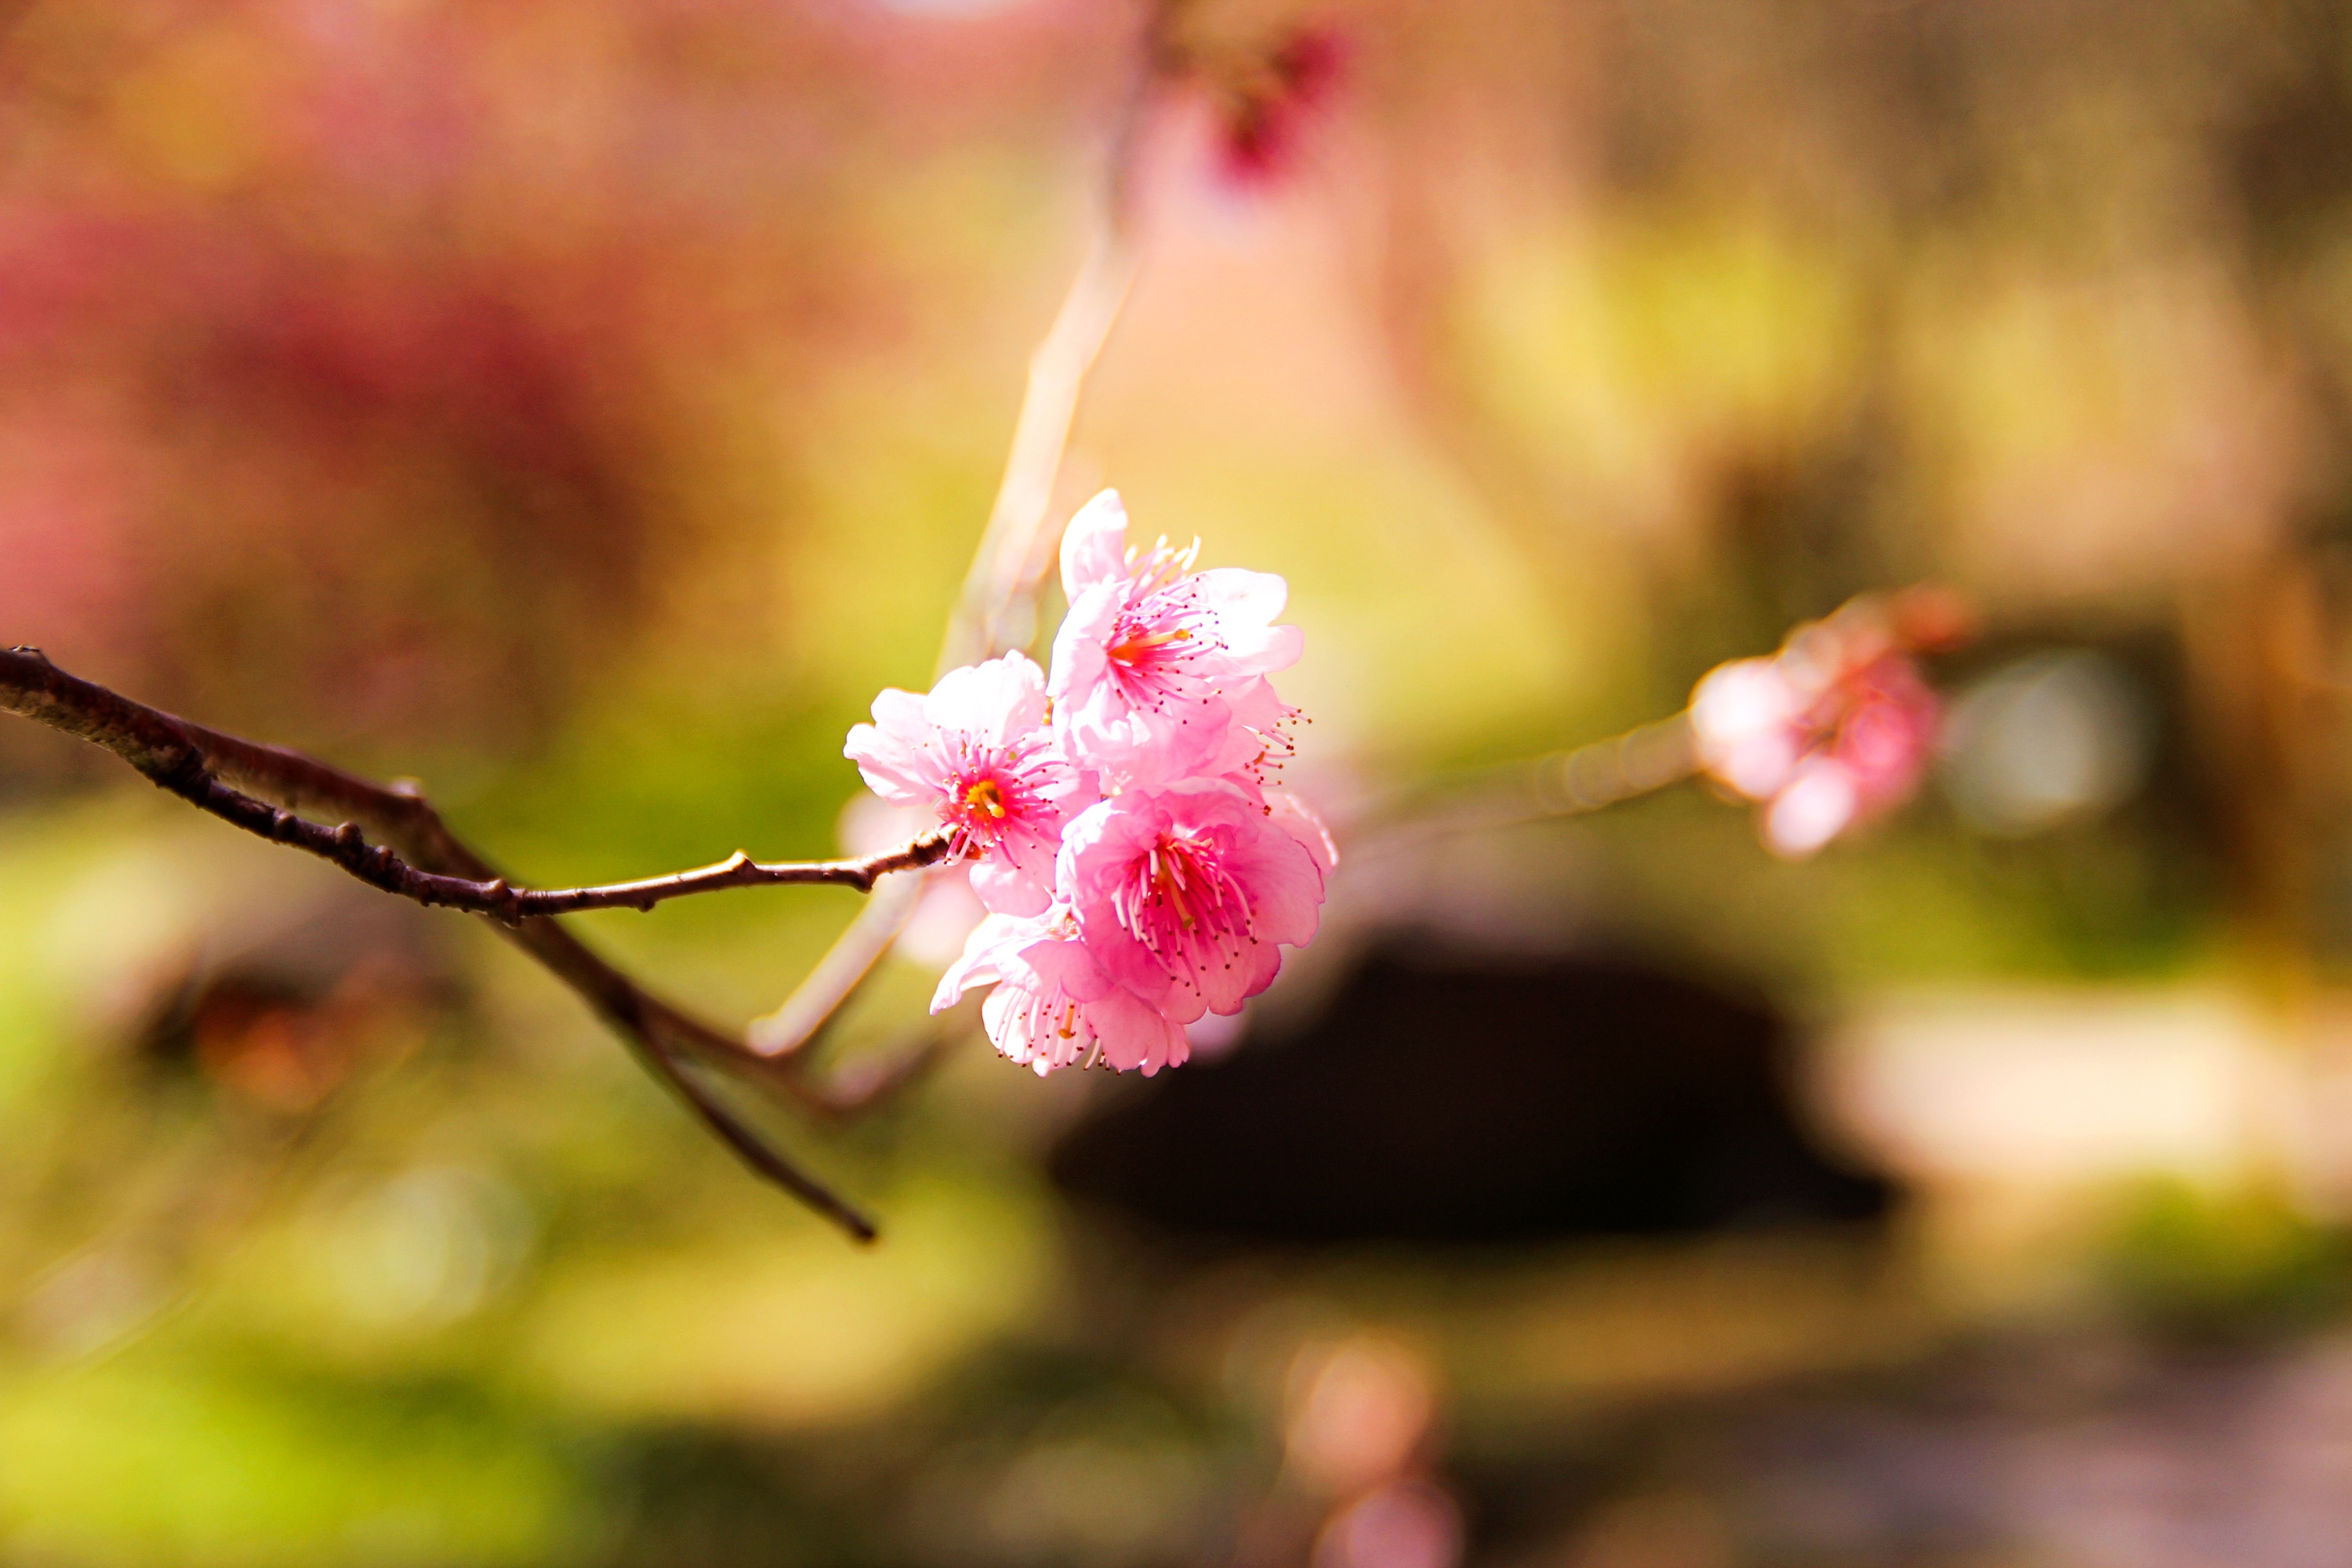
landscape, nature, branch, blossom, plant, photography, fruit, sunlight, leaf, flower, petal, food, spring, produce, autumn, botany, pink, flora, cherry blossom, close up, shrub, macro photography, flowering plant, cherry blossoms